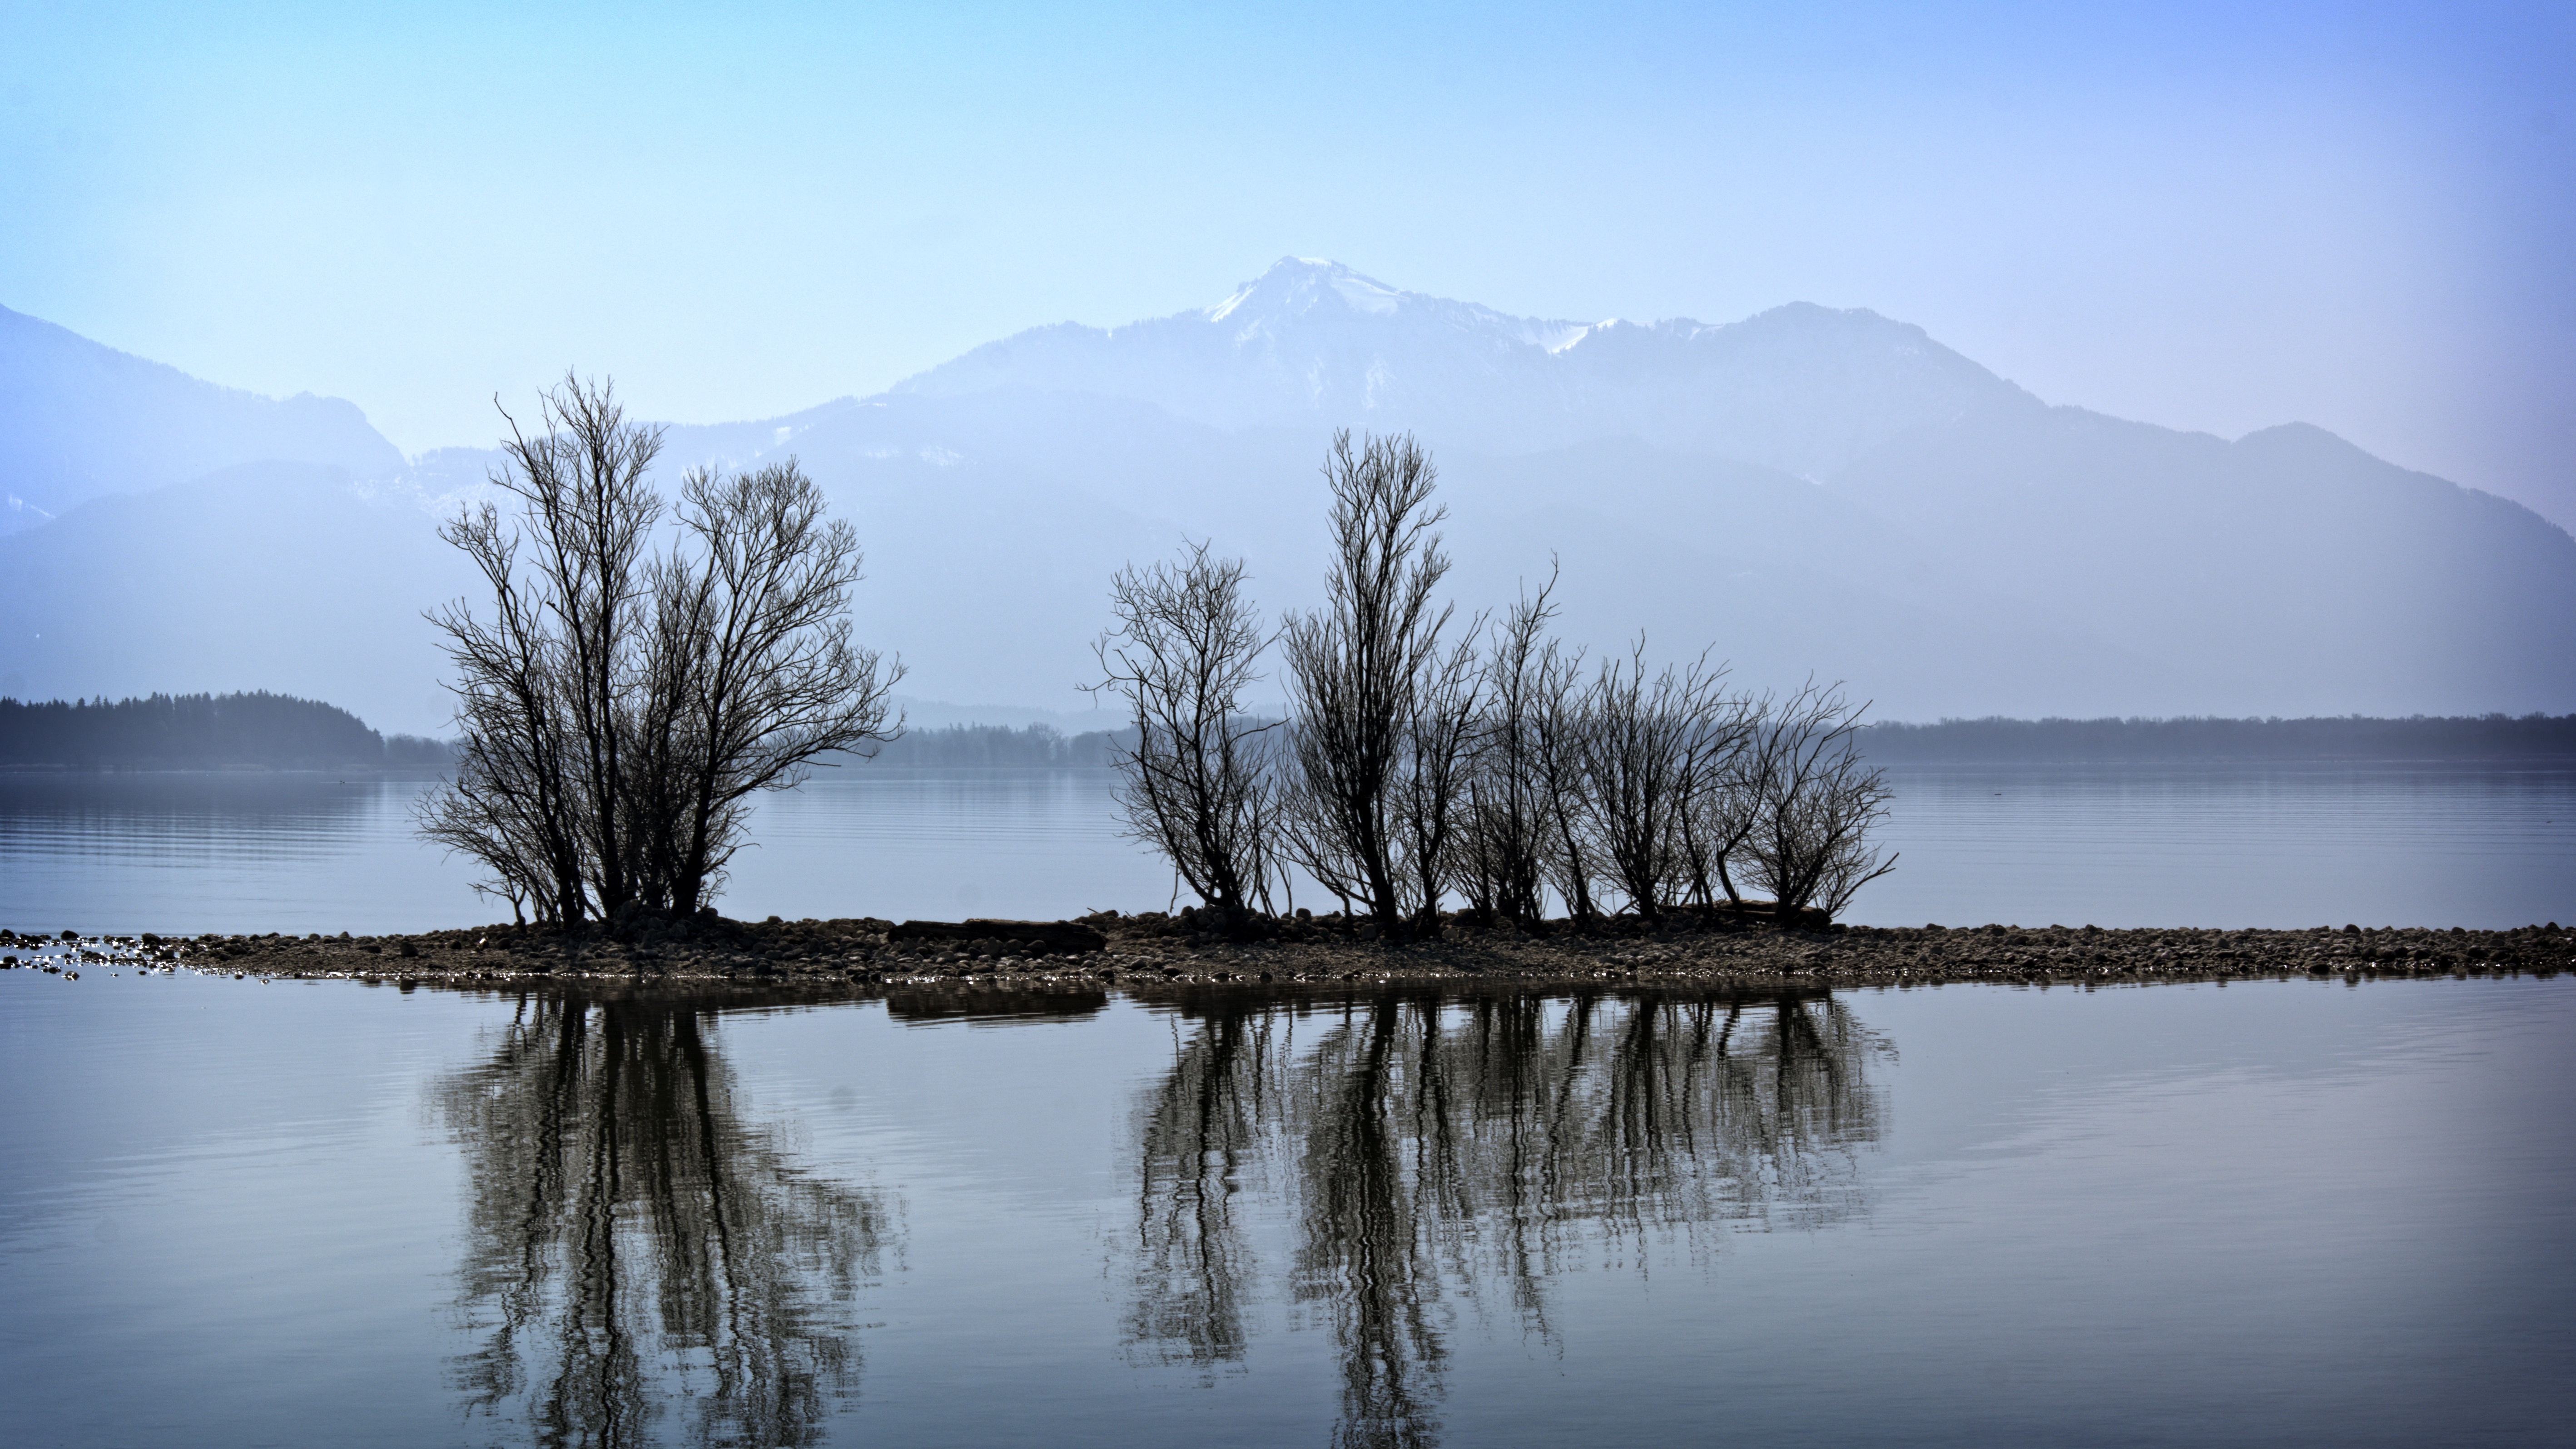
beach, landscape, tree, water, nature, wilderness, mountain, snow, winter, cloud, sky, fog, sunrise, mist, morning, lake, dawn, river, mountain range, dusk, evening, reflection, holiday, blue, reservoir, leisure, body of water, stones, bank, bavaria, loch, recovery, upper bavaria, chiemsee, atmospheric phenomenon, mountainous landforms